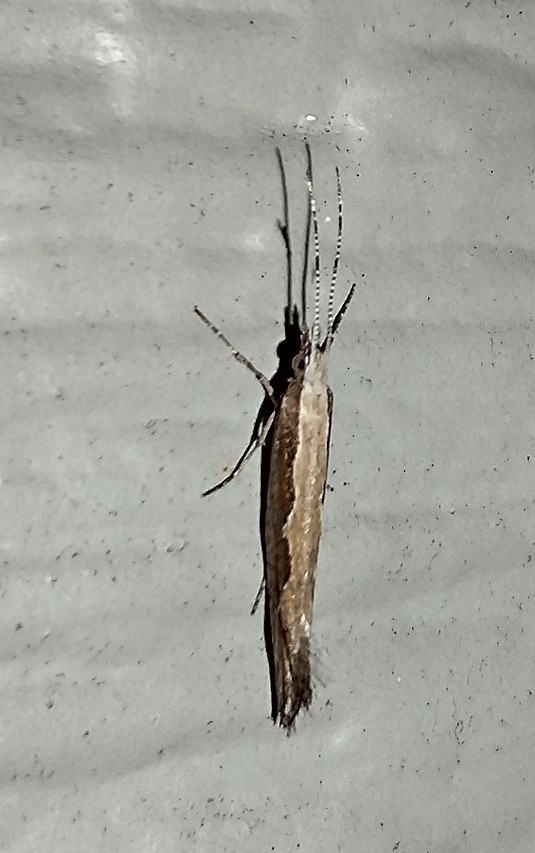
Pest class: diamondback_moth